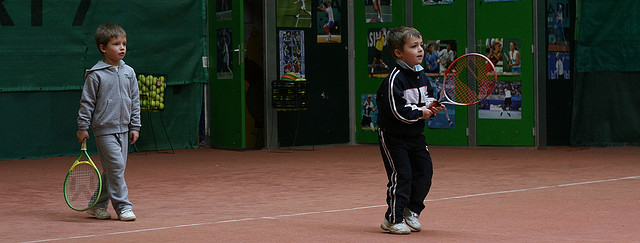
hai cậu bé đang luyện tập tennis ở trên sân